Parasocial interaction

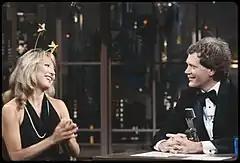
Television viewers may develop parasocial relationships with celebrities or presenters seen on television.

During the last several decades, PSI has been documented in the research analyzing the relationship between audience members and television newscasters, TV and radio talk-show hosts, sitcom characters and other TV celebrities or performers. Research has also been conducted on how a favorable PSI can be facilitated between celebrities and their followers on social media, specifically through the interactions followers have with the celebrities' posts on social media. Although different PSI scales have been employed in these studies, PSI was clearly documented with each persona.